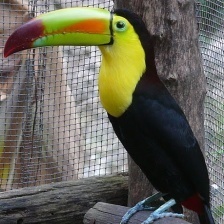
Species: TOUCHAN
Scientific name: RAMPHASTIDAE
ImageNet parent category: toucan